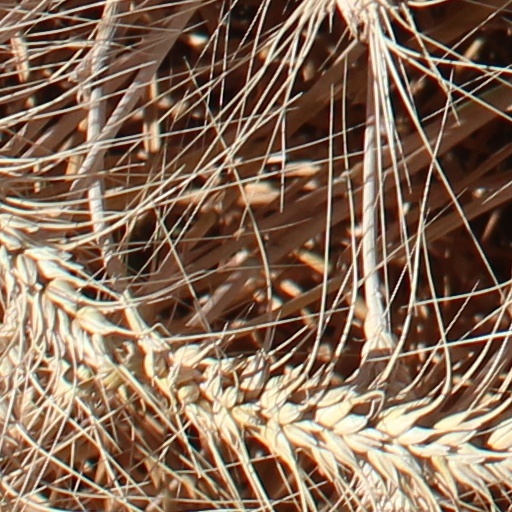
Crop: wheat